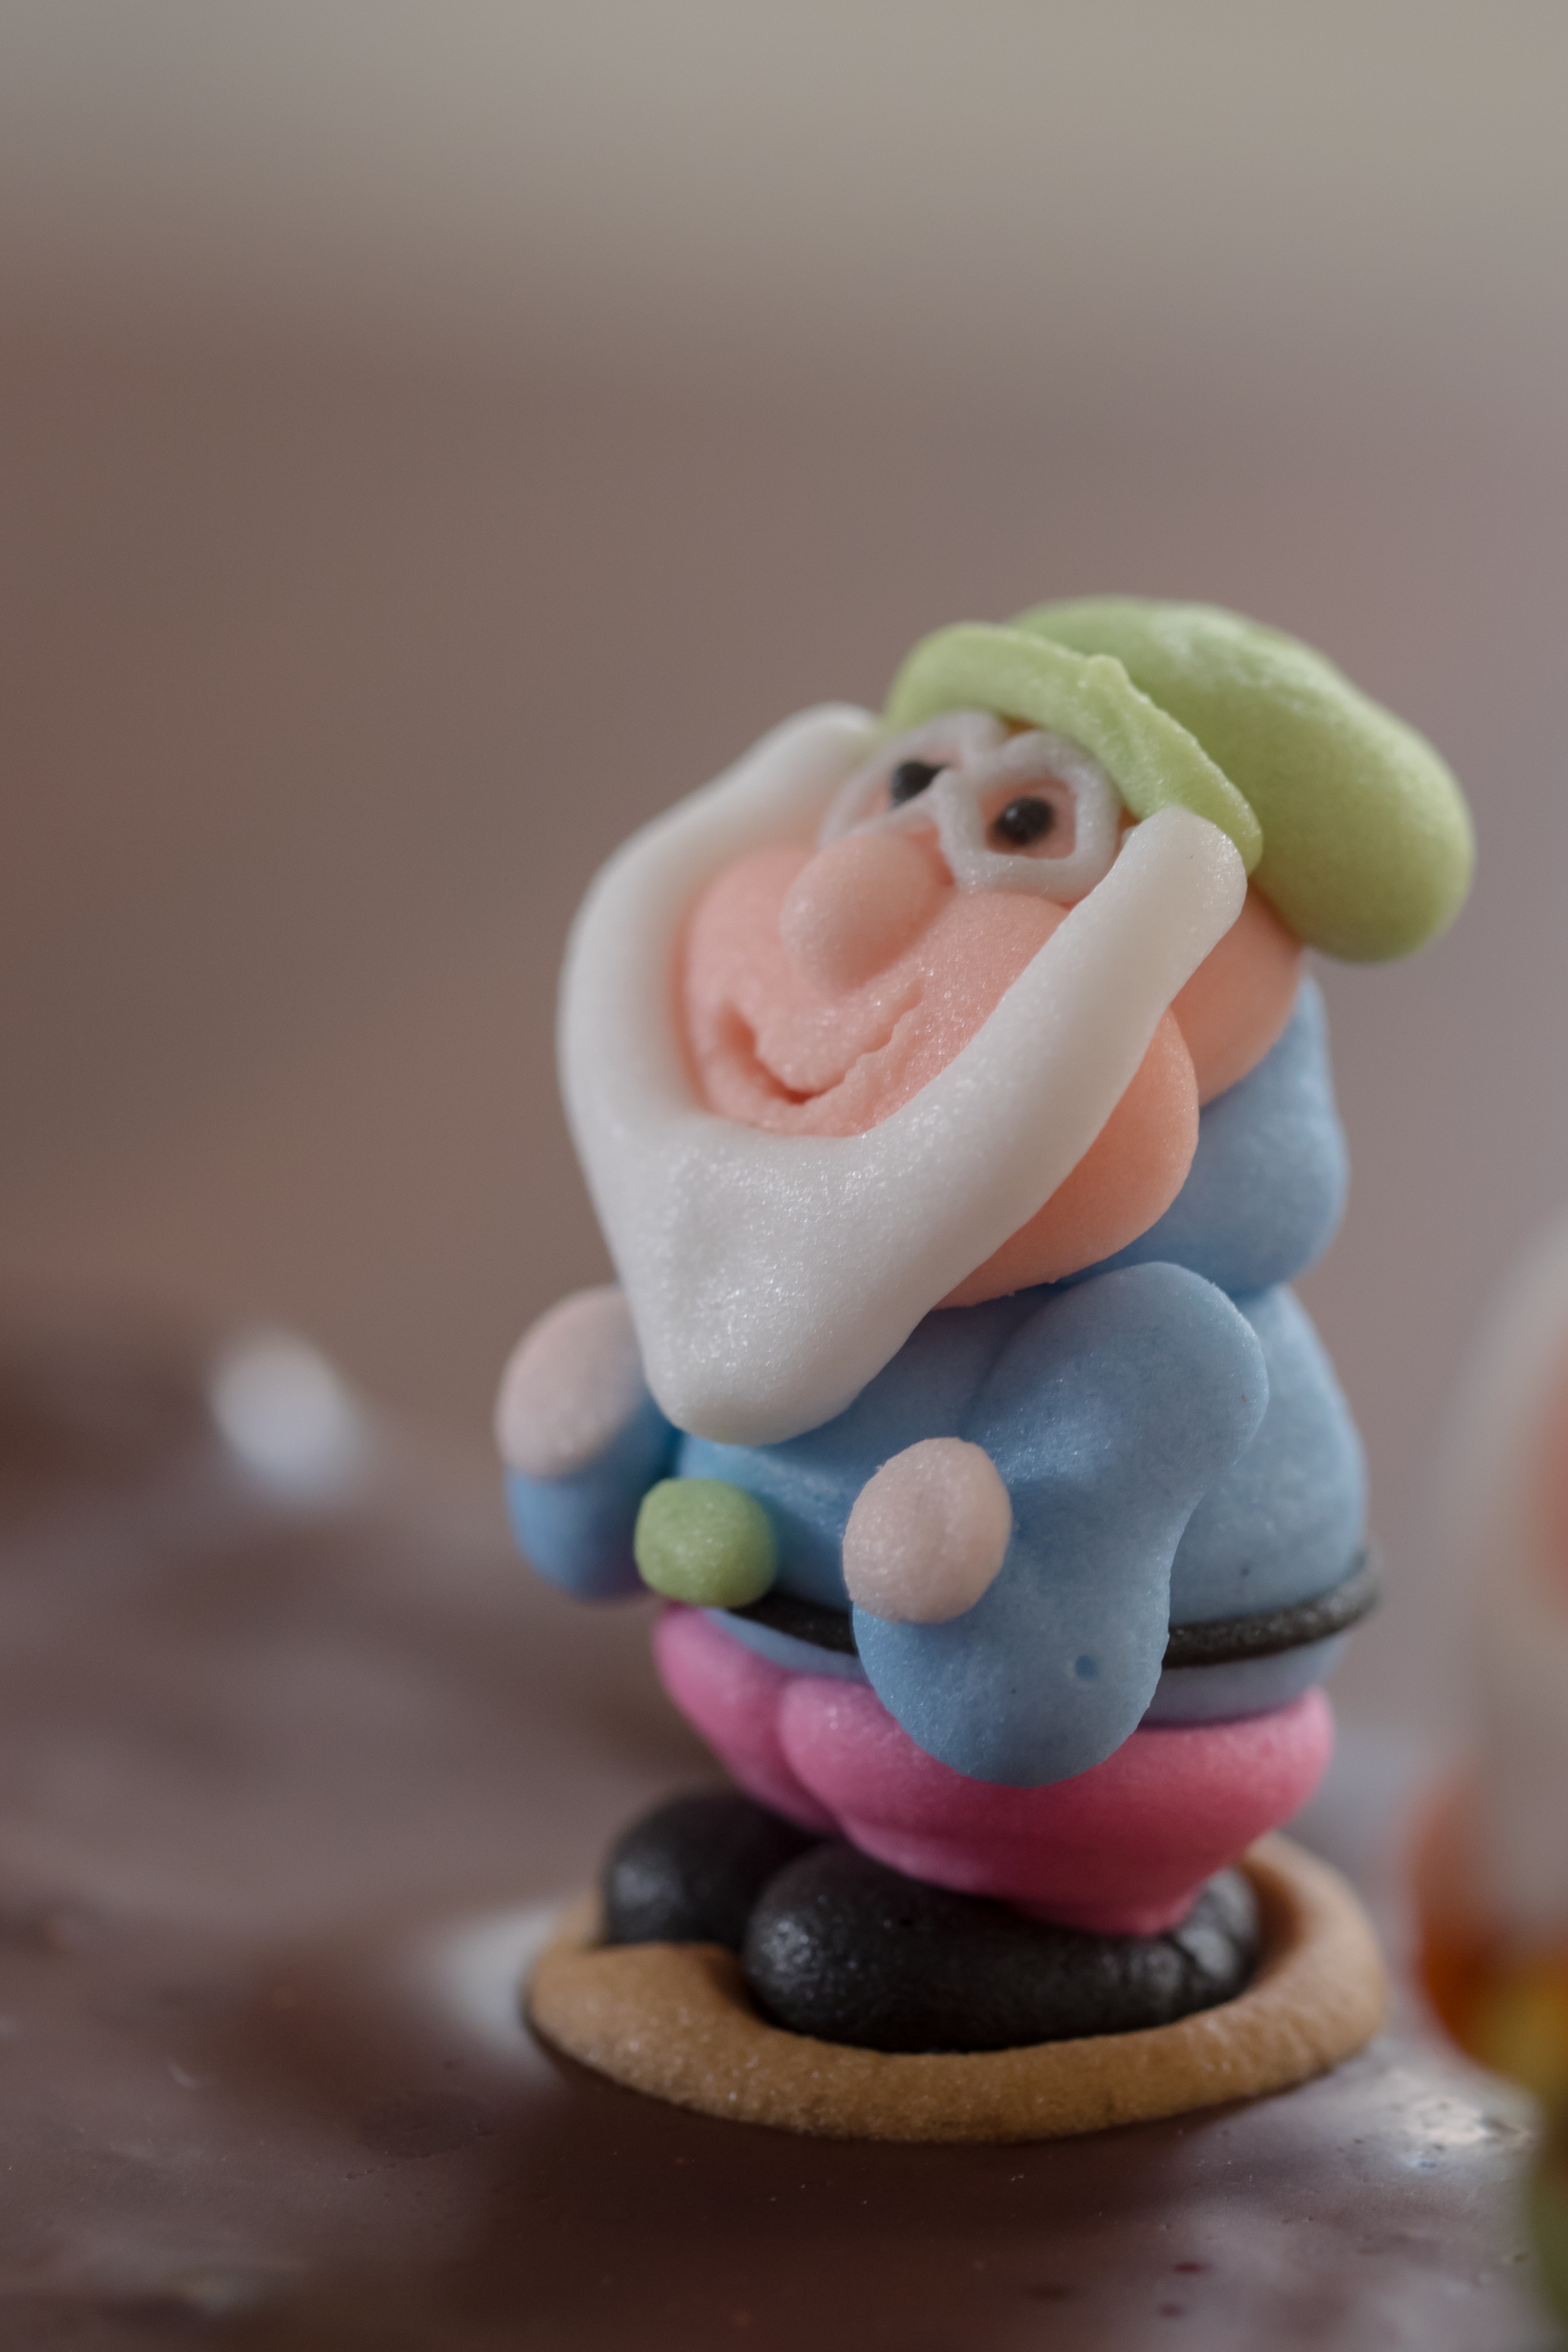
sweet, flower, decoration, food, color, macro, colorful, pink, cupcake, dessert, toy, delicious, cake, deco, birthday cake, calories, sugar, icing, nutrition, figurine, candy, dwarf, sweetness, 7, seven, treat, confectionery, nibble, sugar paste, calorie bomb, cake decorating